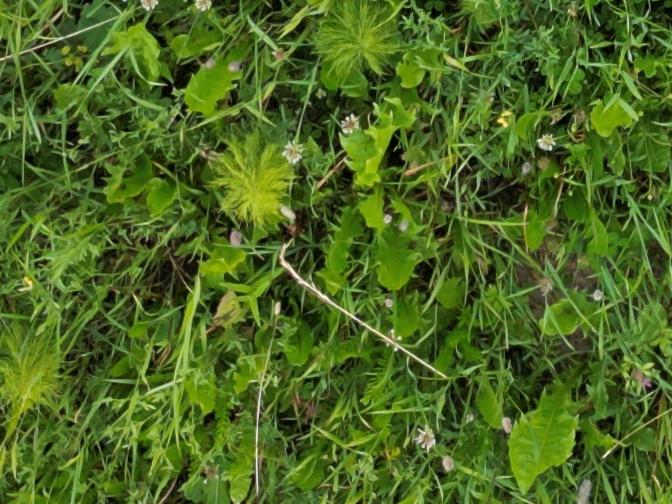
Flowers visible: yarrow flowers